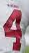
Number: 4